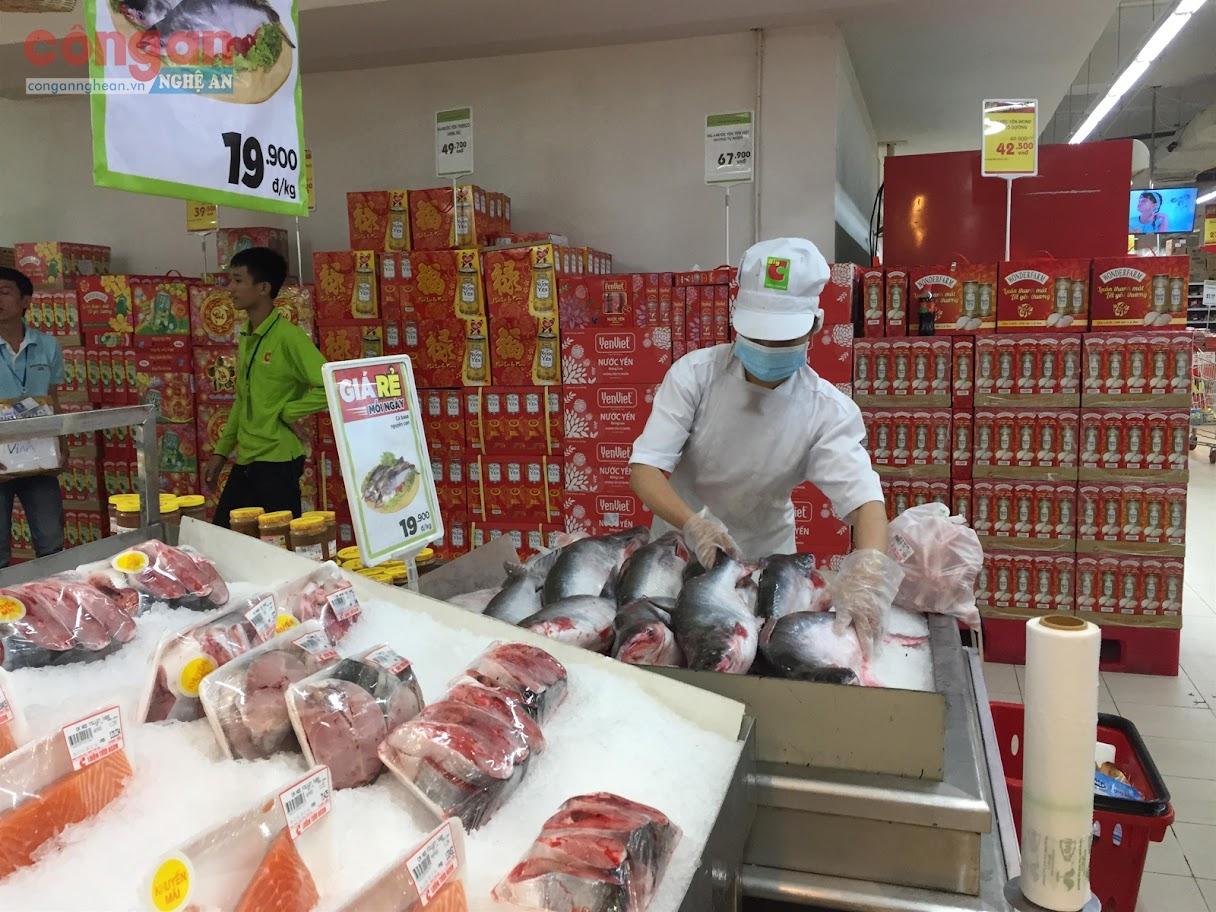
chàng trai xếp cá mang trang phục màu trắng